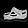
Label: Sandal